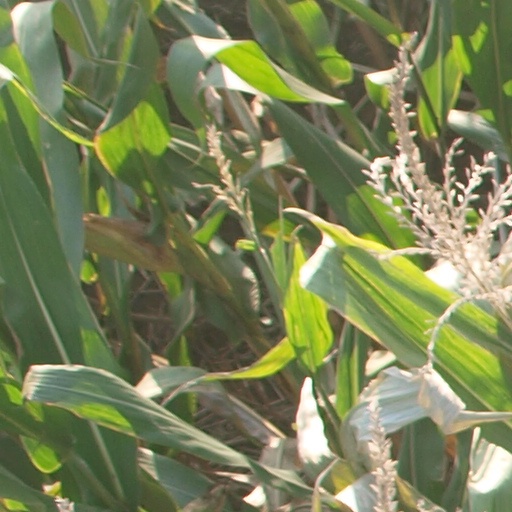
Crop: maize; corn